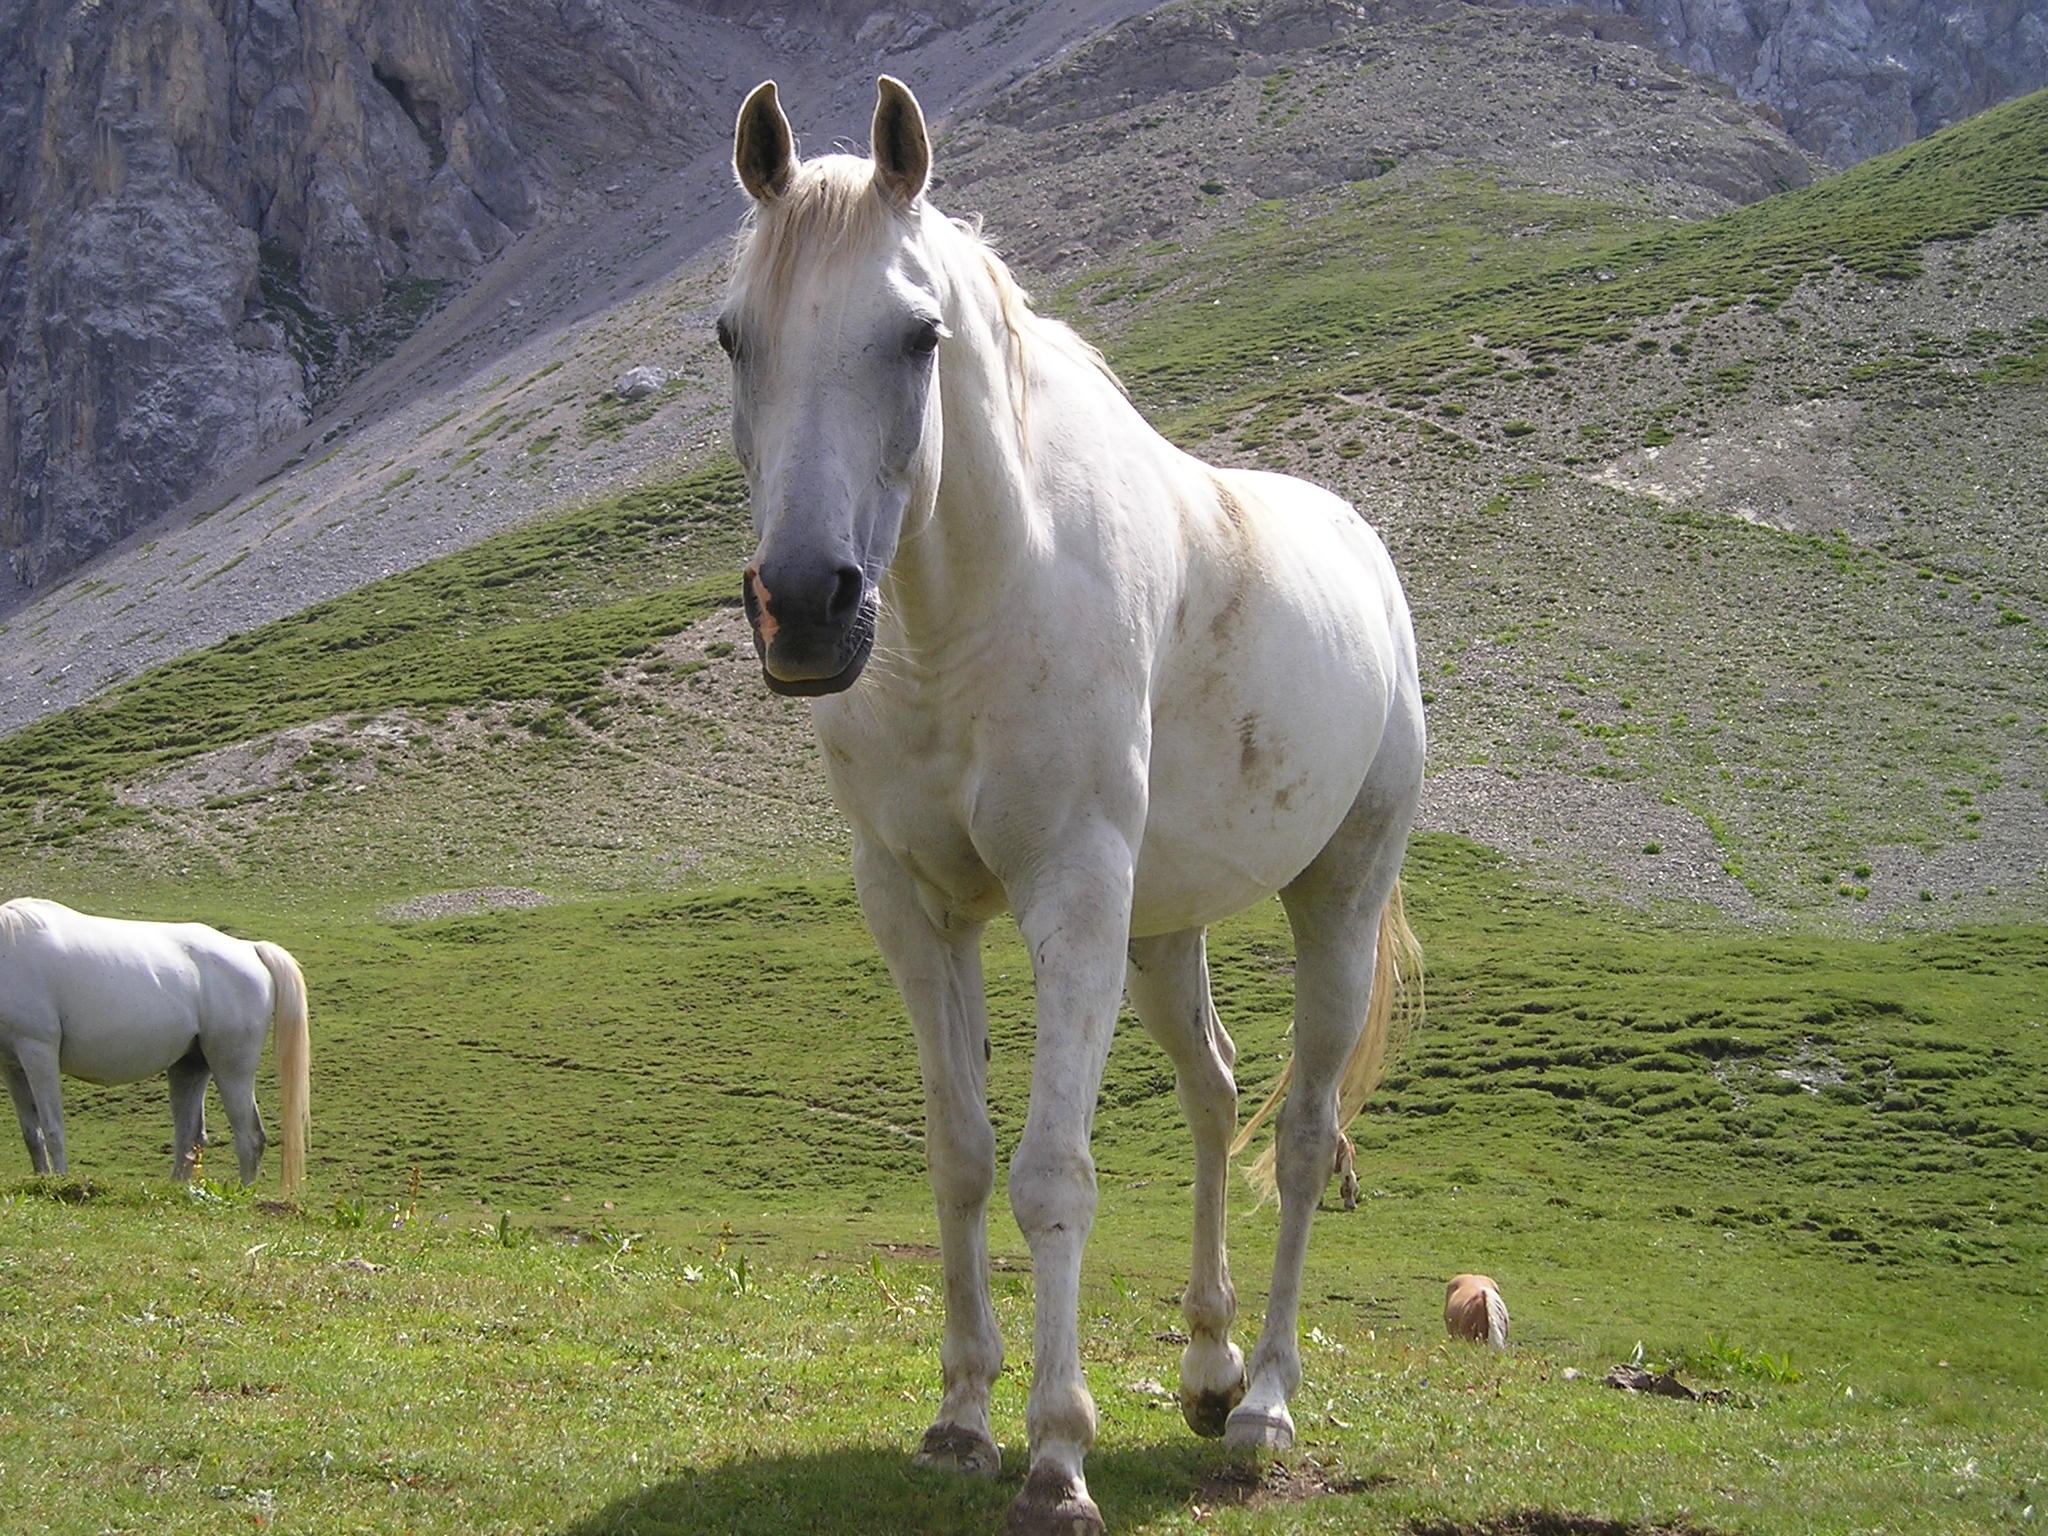
landscape, tree, nature, grass, mountain, sky, white, field, farm, meadow, prairie, animal, wildlife, fur, pasture, grazing, livestock, ranch, horse, mammal, stallion, mane, italy, alpine, national park, fauna, mountains, grassland, mare, mold, foal, ecosystem, dolomites, steppe, rural area, south tyrol, pack animal, horse like mammal, ecoregion, mustang horse